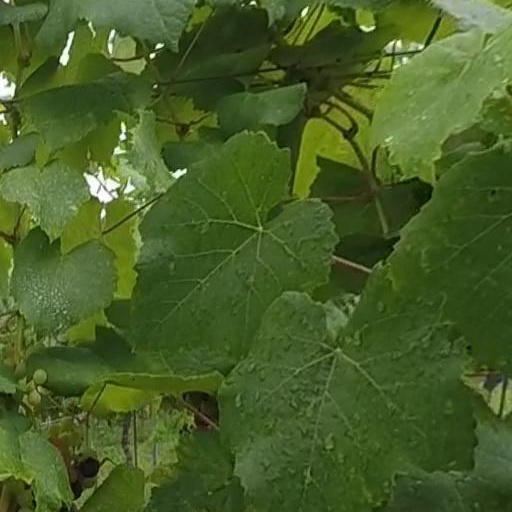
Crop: grape